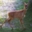
Label: deer